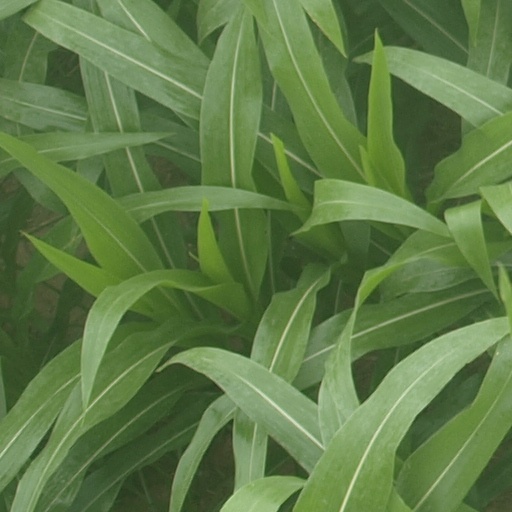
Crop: maize; corn